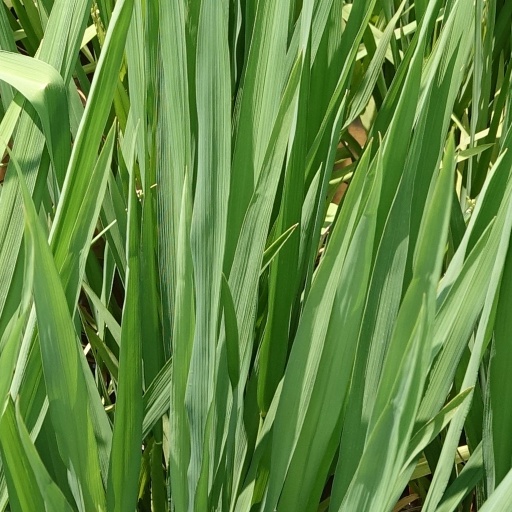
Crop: rice